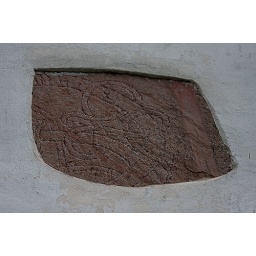
Fragment of rune stone U415 mounted in the western wall of the church in Norrsunda, Uppland, Sweden.